2014 Moncton shootings

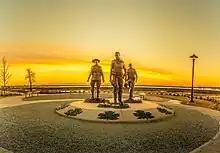
Memorial statues made in honour of the three RCMP officers killed in the shooting in Moncton

On social media, the hashtag #PrayforMoncton began trending. In response to the shootings, the RCMP created an e-mail for the public to send in their condolences, and the RCMP Foundation set up a fund to donate money to the families of the slain and injured officers. A regimental funeral was held on June 10 at the Moncton Coliseum, with close to 3,000 police officers and many other mourners in attendance.